Nancy M. Graham

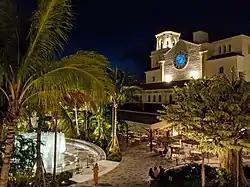
The Square (pictured in 2020), which opened in 2000 as CityPlace

The city commission made a decision regarding future use of the site of the formerly proposed Downtown/Uptown project in October 1996. Commissioners voted 5-1 to approve the $375 million project called CityPlace, proposed by Himmel & Co., the Related Cos., the O'Connor Group, and the Related Group. Their plan included an 18 to 24 screen movie theater and a number of restaurants, upscale stores, apartments, and office buildings. Overall, the city approved about of land development. In return, the city agreed to invest $75 million for construction of streets, parking garages, and plazas, with $20 million already borrowed for purchasing land. Construction began in 1998, with stores expected to open in November 1999, though CityPlace would actually open in October 2000.